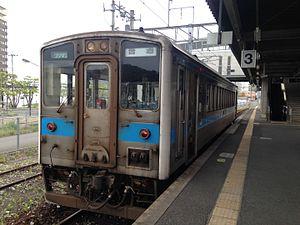
La ligne Gotōji est une ligne ferroviaire située dans la préfecture de Fukuoka au Japon. Elle relie la gare de Shin-Iizuka à Iizuka à la gare de Tagawa-Gotōji à Tagawa. La ligne est exploitée par la compagnie JR Kyushu.